History of Sarajevo

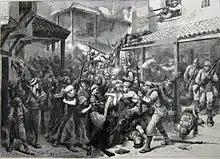
Bosniak resistance during the battle of Sarajevo in 1878 against the Austro-Hungarian occupation

The Berlin Treaty was imposed by the Great Powers upon the rapidly dissolving Ottoman Empire, which entered the negotiations from a position of weakness, with many of its former territories having achieved "de facto" independence over the previous half-century and having just been defeated in the Russo-Turkish War. Although the Bosnia Vilayet was part of the Ottoman Empire "de jure", it was "de facto" governed as an integral part of Austria-Hungary with the Ottomans having no say in its governance.